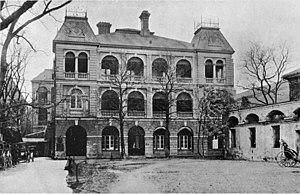
David Sassoon & Co., Ltd est une entreprise opérant entre le XIXᵉ et le XXᵉ siècle, en Inde, Chine et Japon.